Nikolai Gogol bibliography

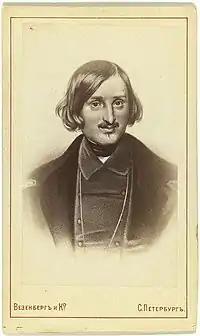
A lithograph portrait of Nikolai Gogol published by Vezenberg & Co., St. Petersburg, between 1880 and 1886.

This is a list of the works by Nikolai Gogol (1809–1852), followed by a list of adaptations of his works: